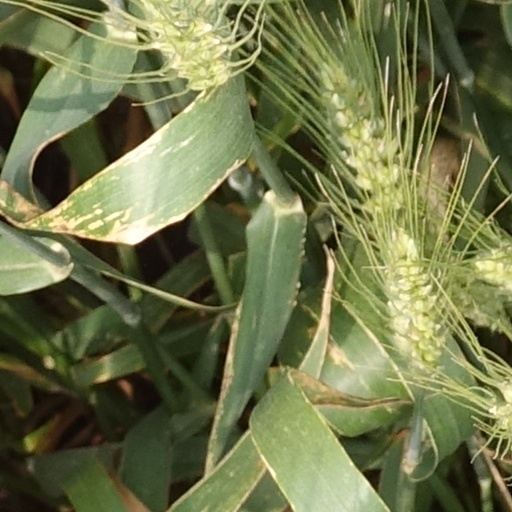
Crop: wheat